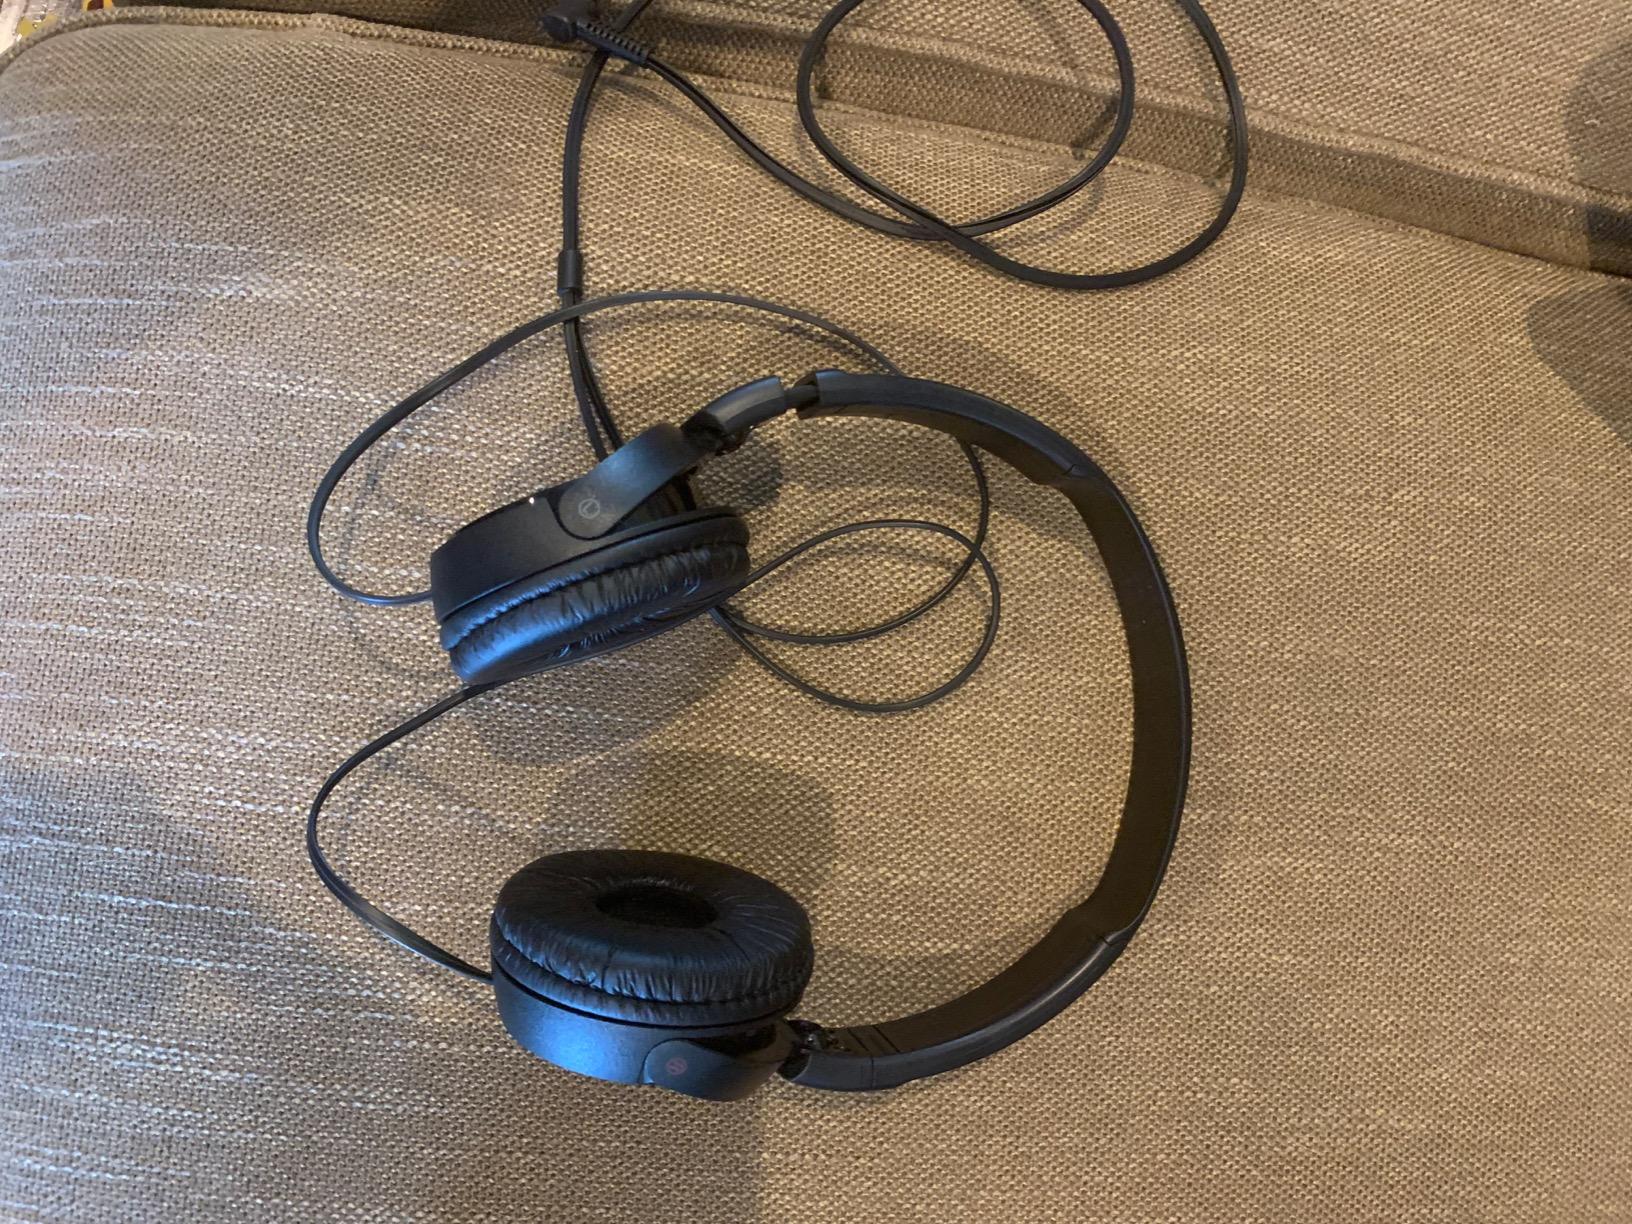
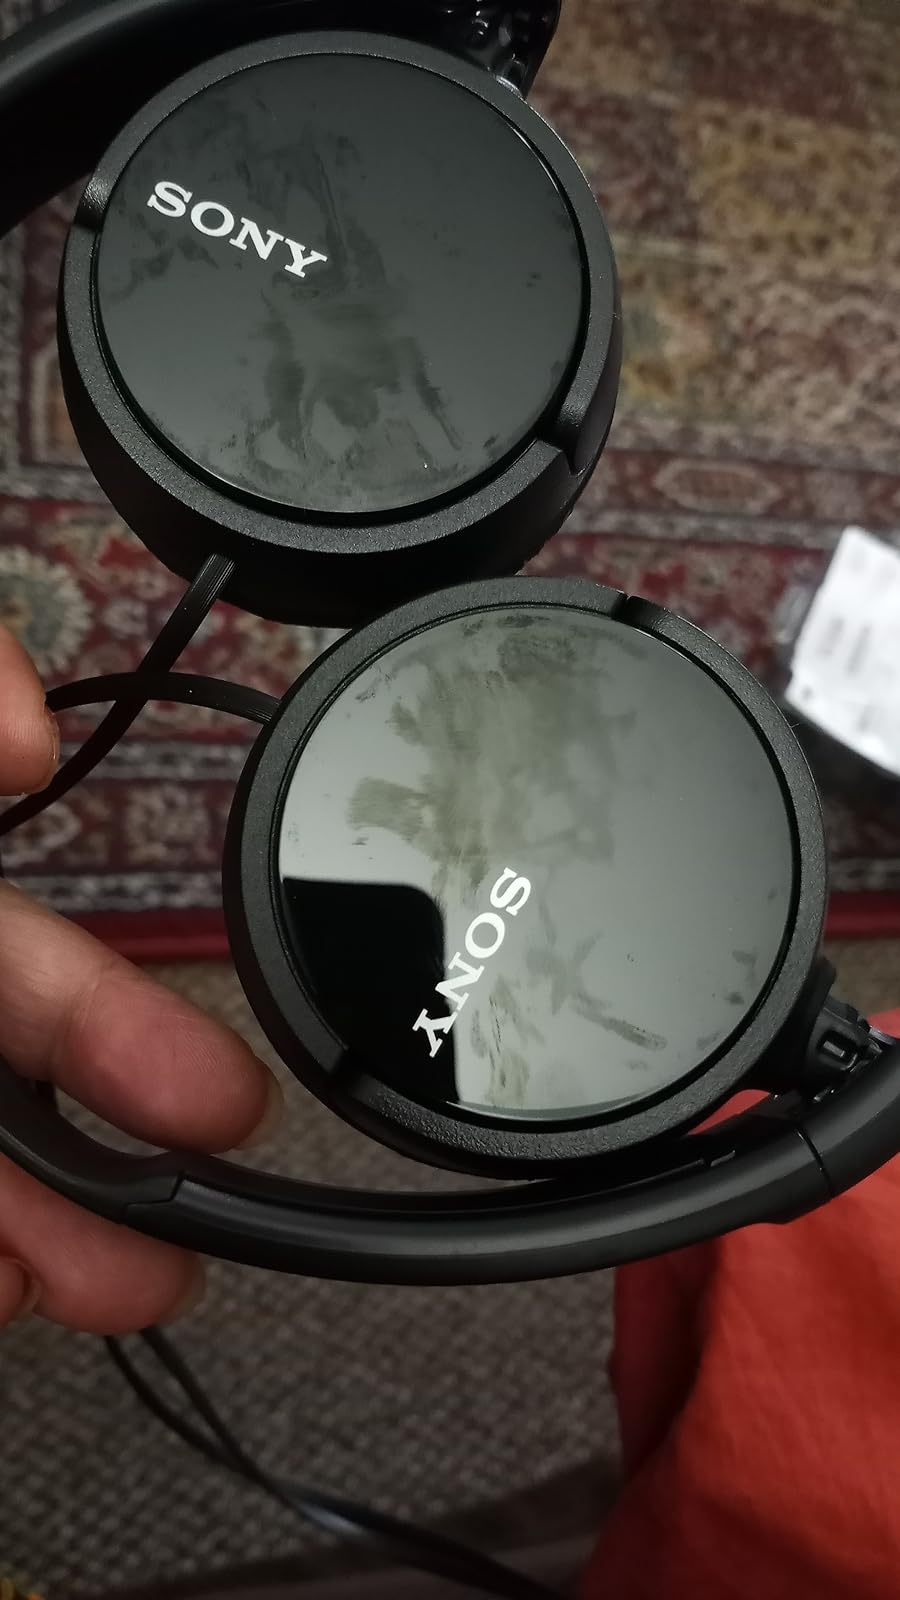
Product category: headphones
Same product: yes